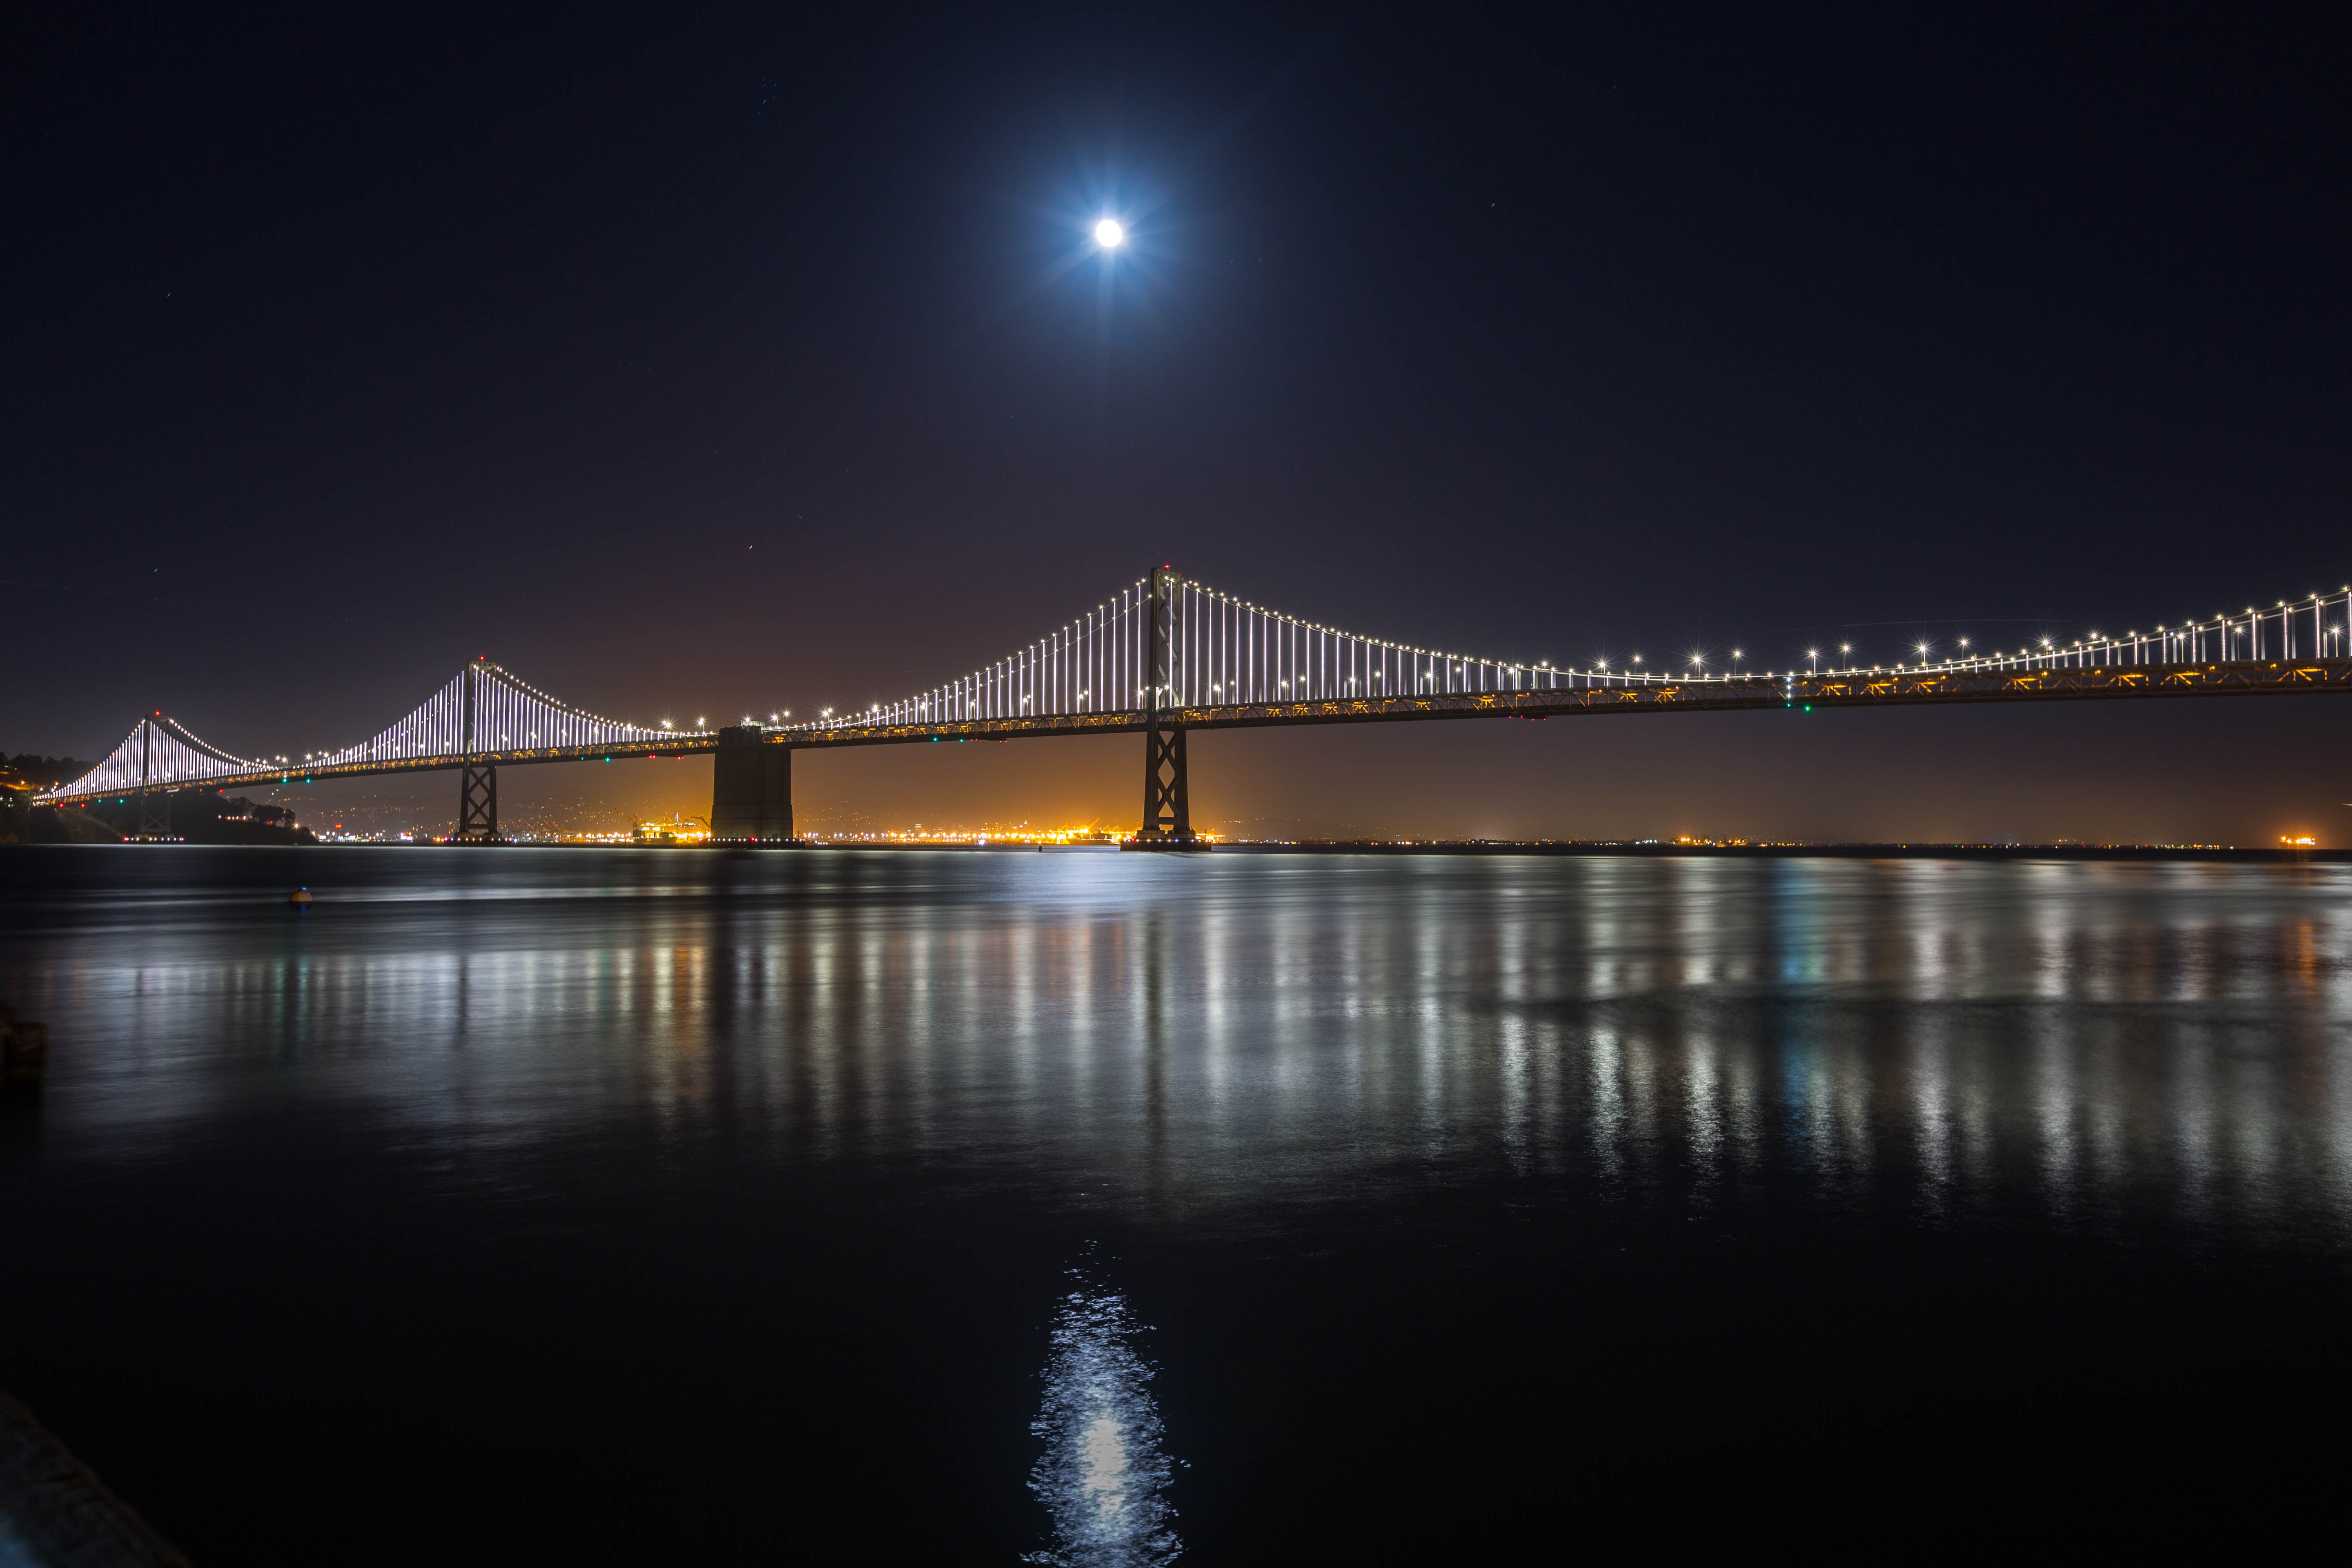
sea, coast, water, outdoor, ocean, light, architecture, structure, sky, bridge, skyline, night, town, building, city, urban, cityscape, vacation, tourist, travel, cable, golden gate bridge, san francisco, dusk, transportation, transport, evening, golden, reflection, red, tower, usa, america, bay, landmark, suspension, darkness, blue, attraction, tourism, gate, bay bridge, lighting, california, long exposure, illuminated, san, culture, longexposure, famous, area, pacific, francisco, san francisco skyline, touristic, nonbuilding structure